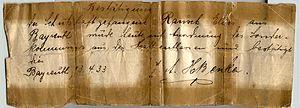
Par l’euphémisme Schutzhaft, litt. détention de protection ou détention conservatoire, fut désignée, à l’époque nazie, une pratique arbitraire consistant à mettre en détention des opposants au régime ou d’autres personnes indésirables, pour les transférer ensuite dans des camps de concentration.